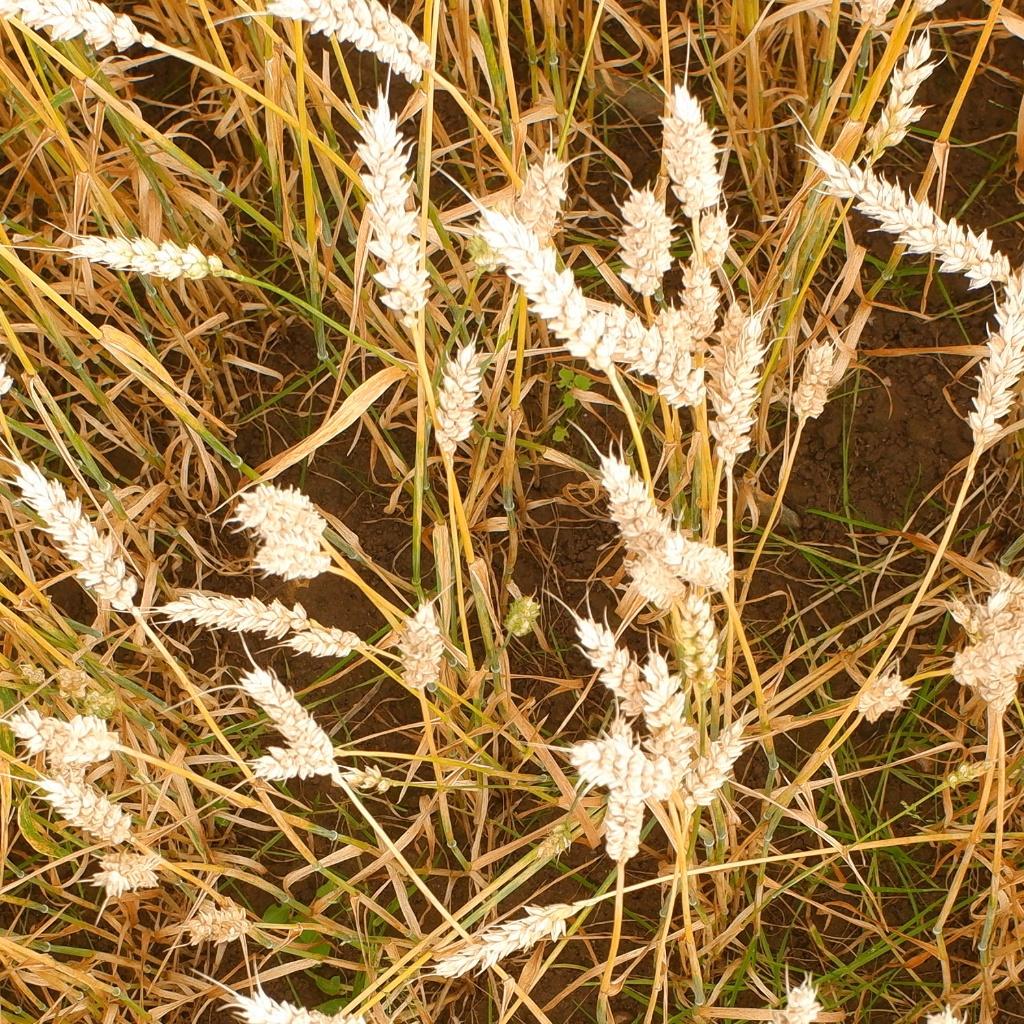
Country: Norway
Location: NMBU
Wheat development stage: Filling